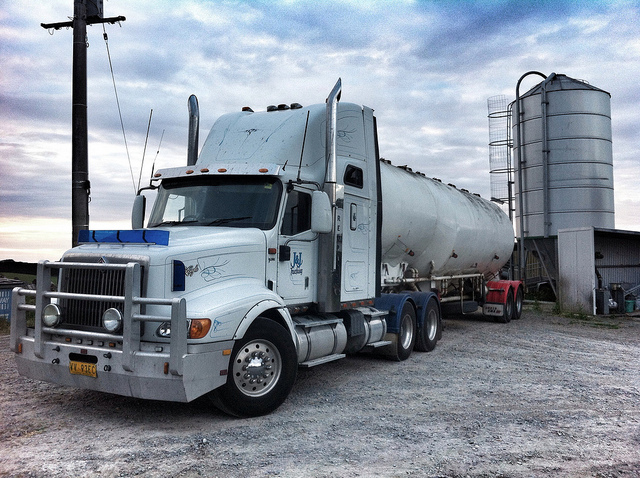
a large white truck is parked in the dirt

a white and silver truck a telephone pole and some dirt

a large truck parked near a pole

a truck that is parked by a silo